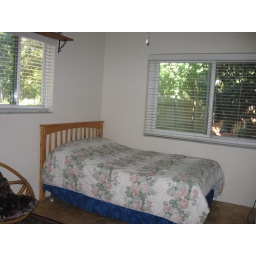
Guest bedroom in main house